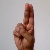
The image shows a hand gesture representing the letter 'U' in Indian Sign Language.